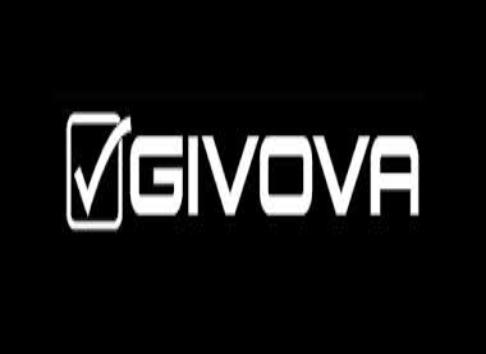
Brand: Givova
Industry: Clothes